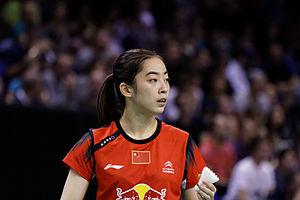
Wang Shixian, née le 13 février 1990 à Suzhou en Chine est une joueuse professionnelle de badminton spécialiste du simple dames.